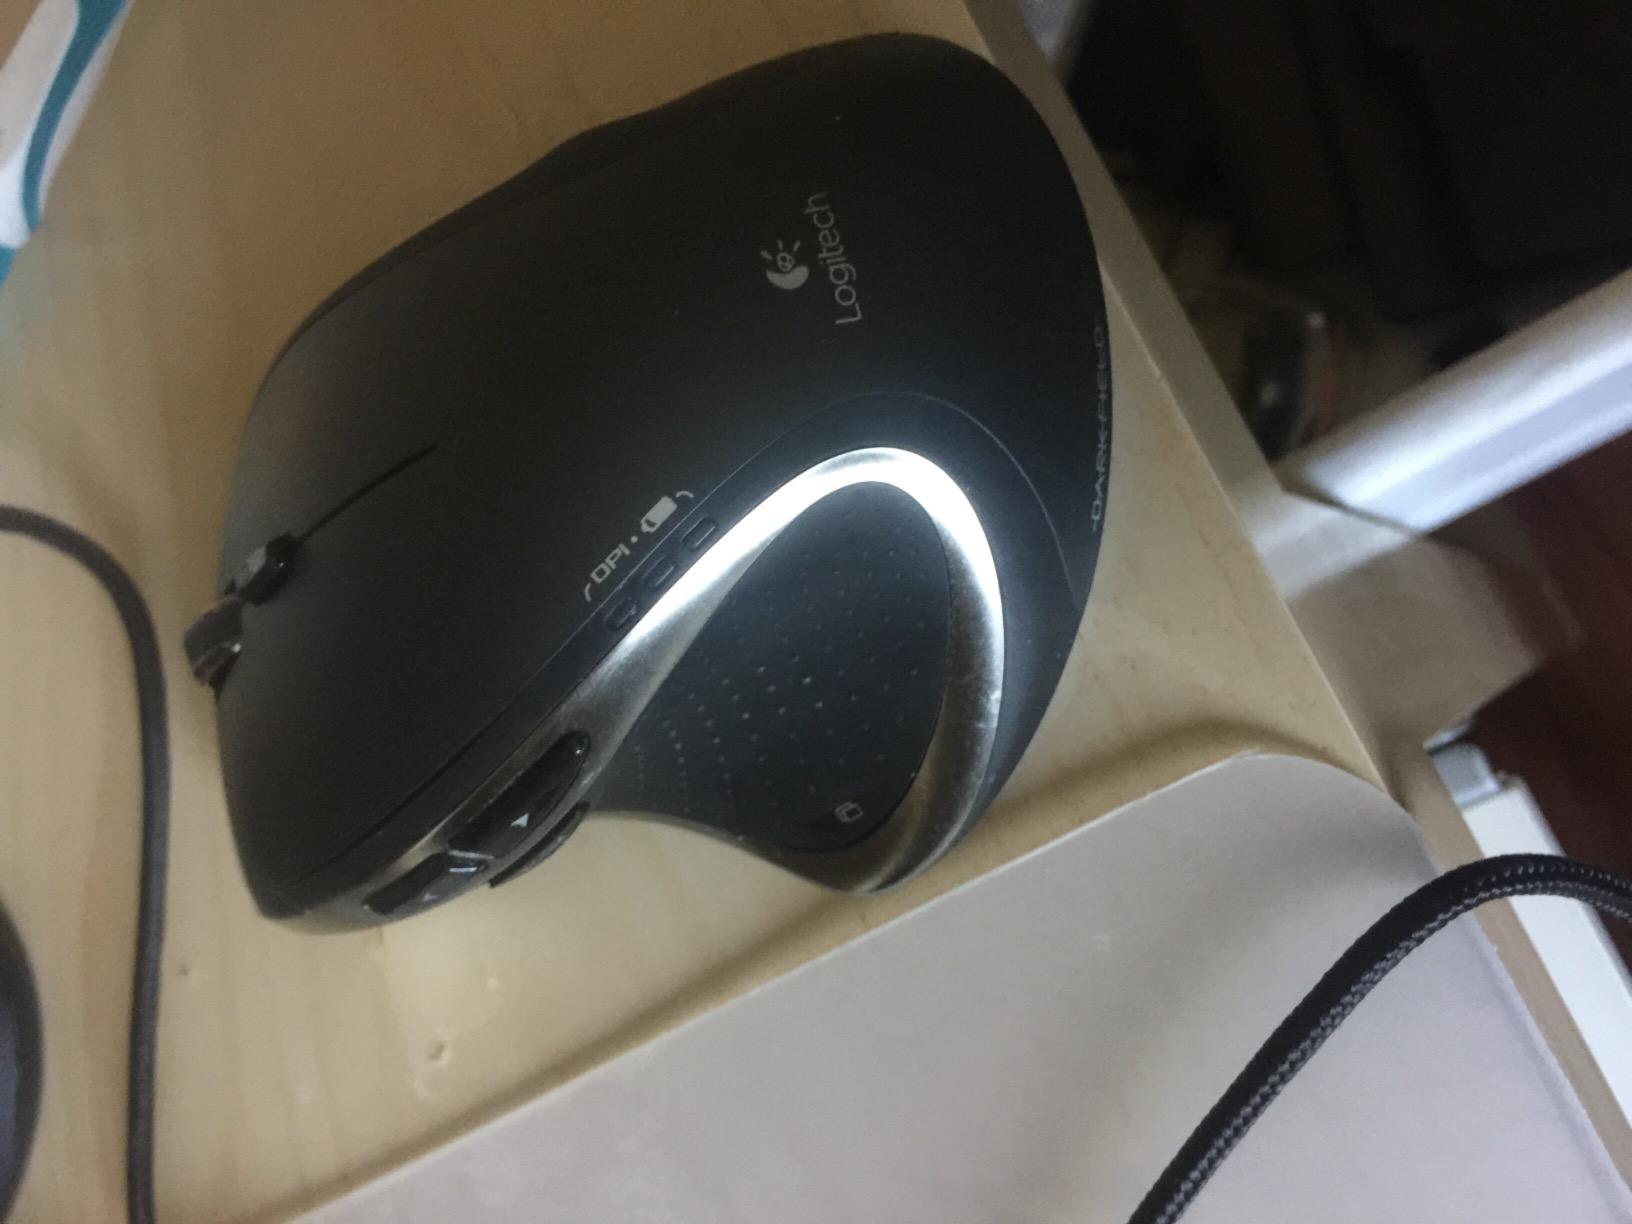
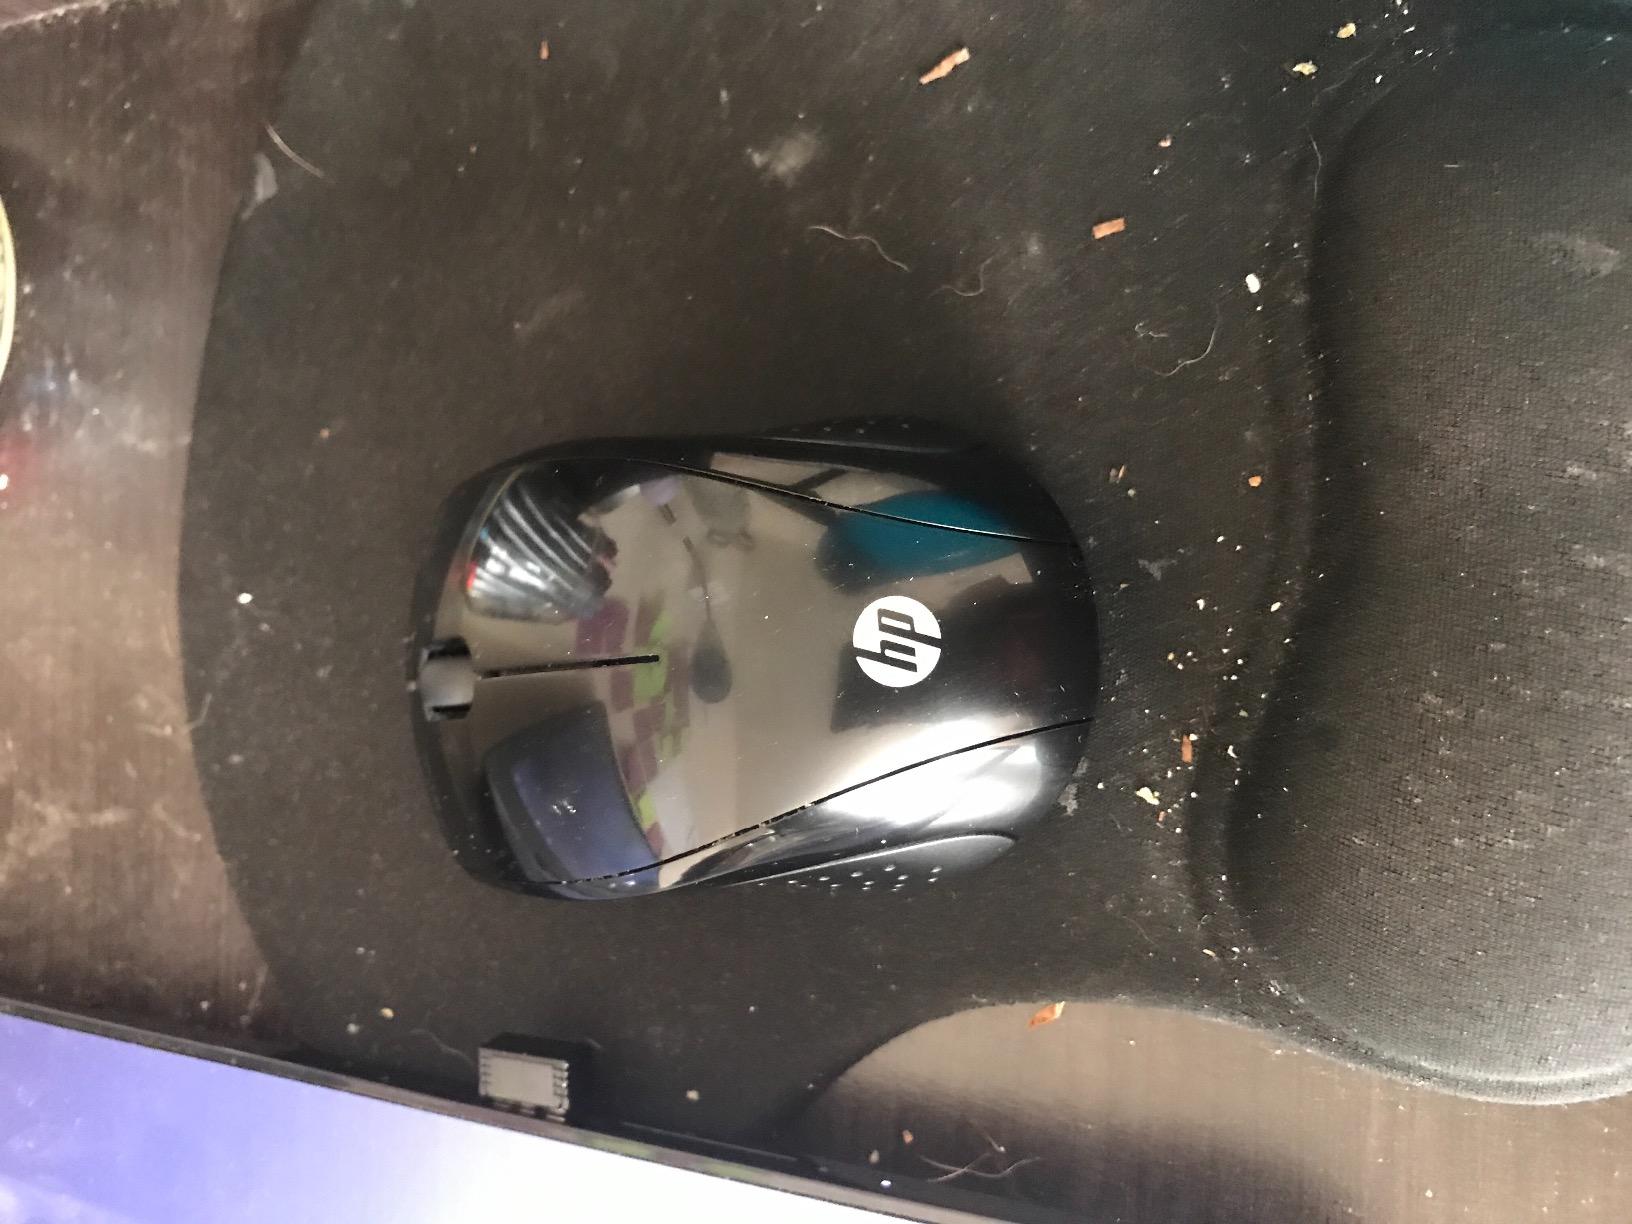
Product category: mouse
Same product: no